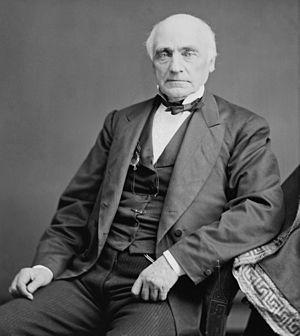
Le secrétaire du Trésor des États-Unis dirige le département du Trésor des États-Unis, il est membre du cabinet du président des États-Unis. C'est le ministre des Finances américain.
Depuis son attachement aux États-Unis le 15 mars 1820, l'État du Maine élit deux sénateurs, membres du Sénat fédéral.